Question: Please indicate a possible affordance area of the boxing_punching_bag that can be used for punching
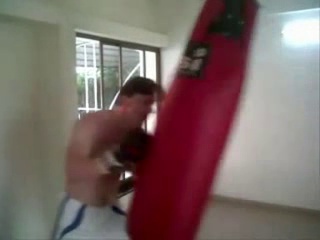
Answer: [125.5, 0, 254.5, 238]